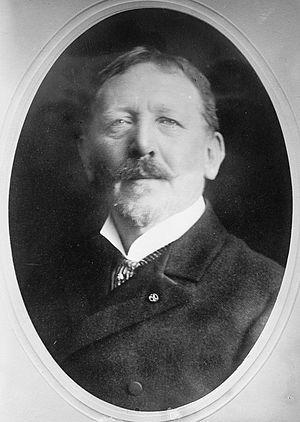
Emil Paur est un chef d'orchestre autrichien, né à Czernowitz le 19 juillet 1855 et mort à Místek le 7 juin 1932.